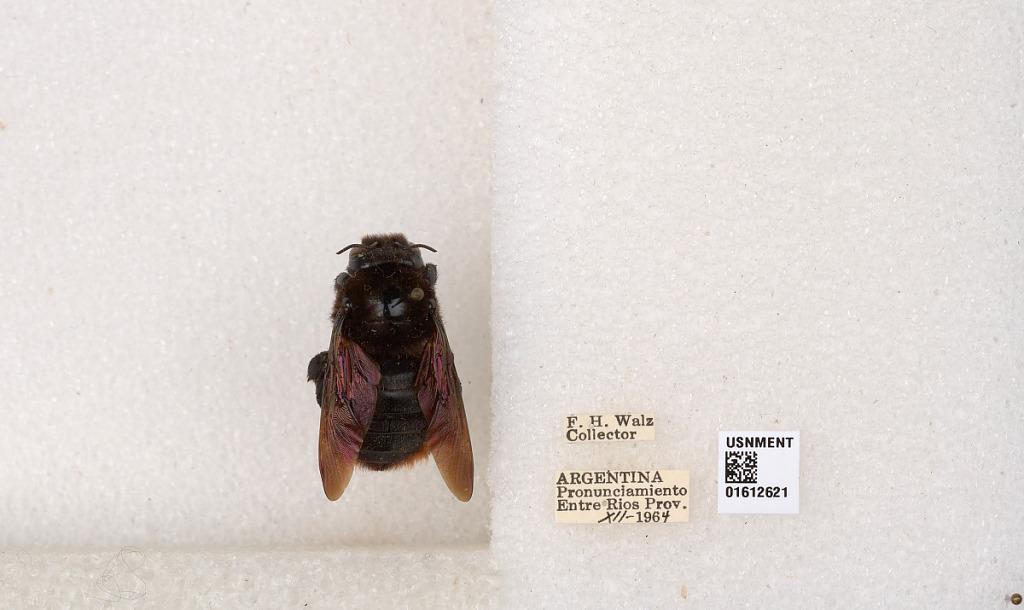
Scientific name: Xylocopa (Neoxylocopa) augusti Lepeletier
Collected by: F. Walz
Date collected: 1964-12-1
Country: Argentina
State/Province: Entre Rios
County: Departamento de Uruguay
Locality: Pronunciamiento
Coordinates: -32.3452, -58.4404